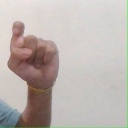
अक्षर: इ